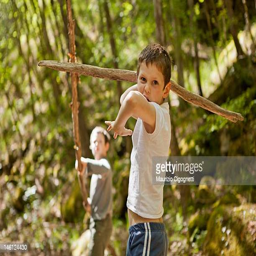
children playing in the forest